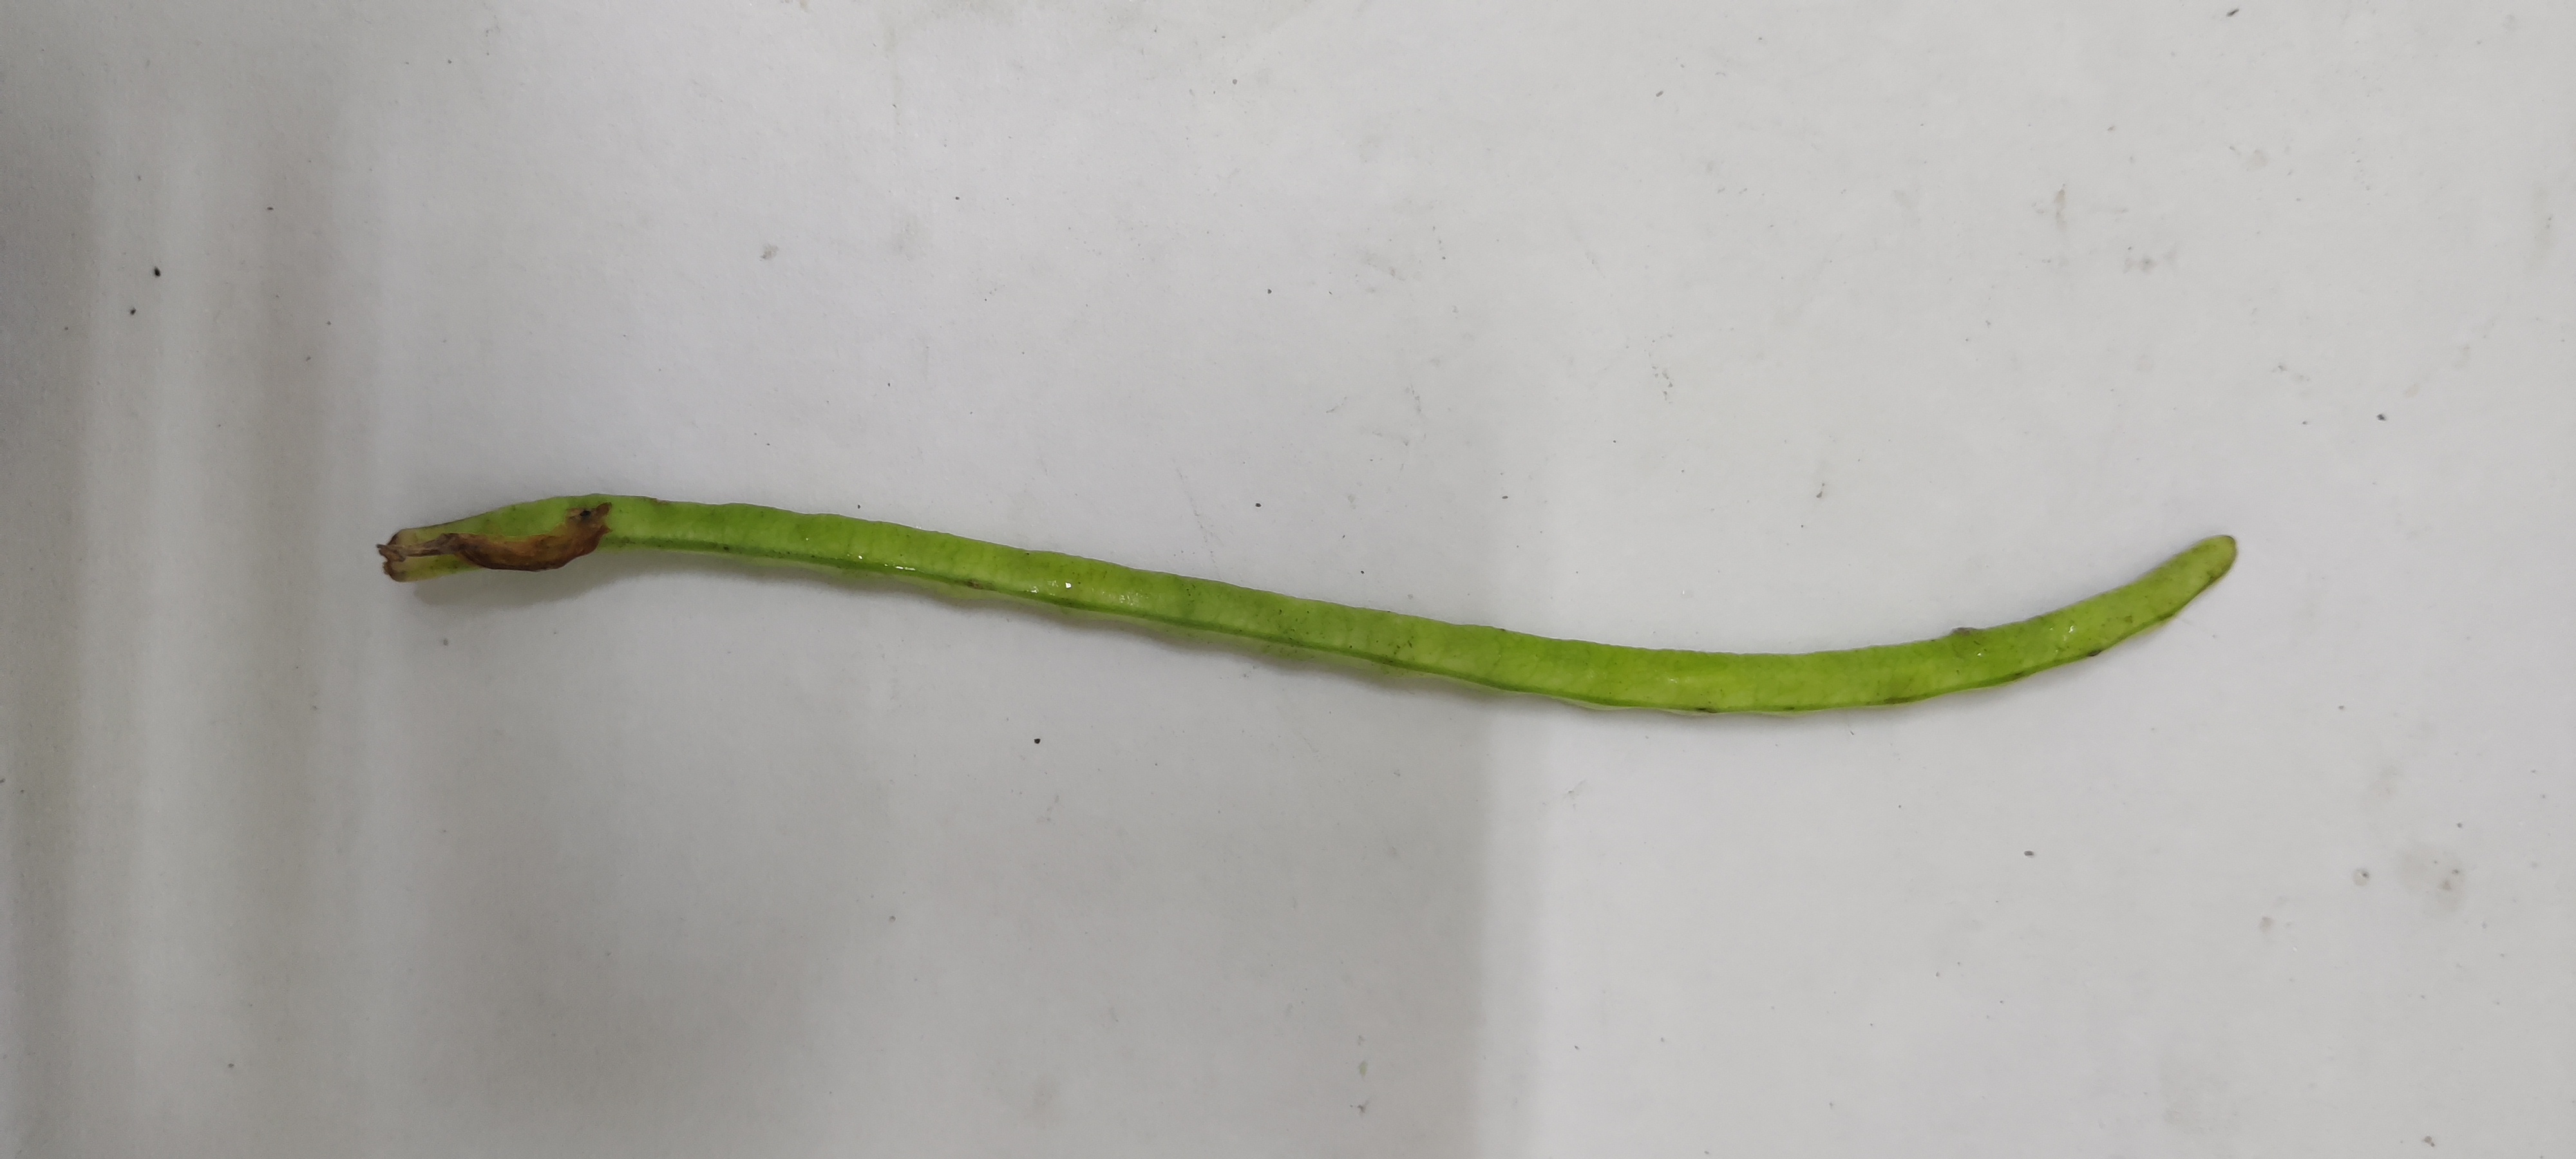
Crop: Cowpea
Condition: Fresh